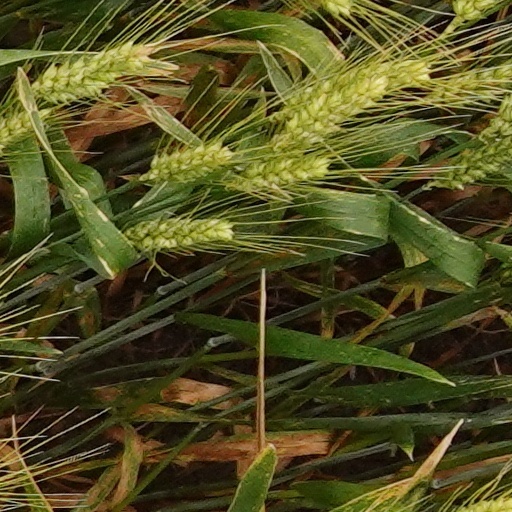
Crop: wheat